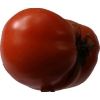
Label: tomato